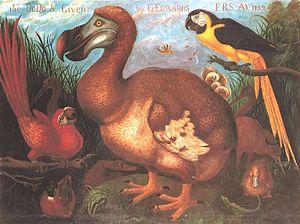
Peinture ""The Dodo &amp